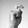
ASL letter: X